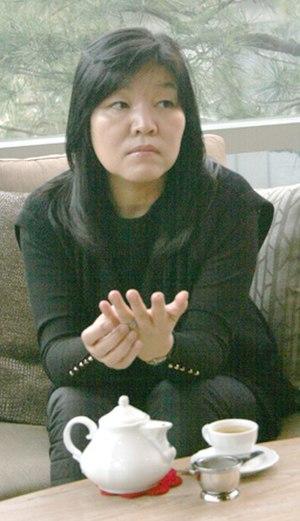
Shin Kyung-sook est une écrivaine sud-coréenne, née le 12 janvier 1963 à Jeongeup.